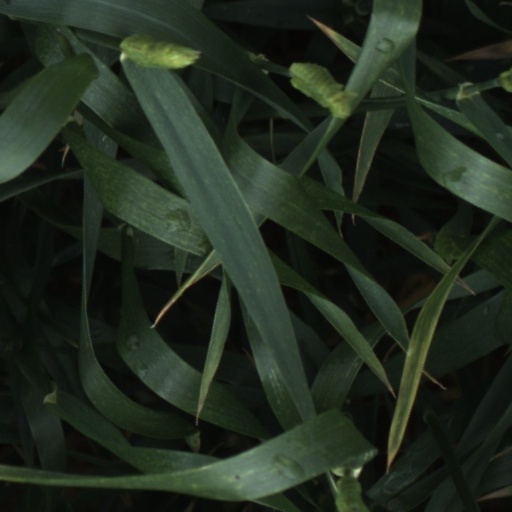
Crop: wheat